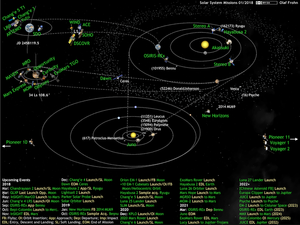
Une sonde spatiale est un véhicule spatial sans équipage lancé dans l'espace pour étudier à plus ou moins grande distance différents objets célestes : le Soleil, les planètes, planètes naines et petits corps, leurs satellites, le milieu interplanétaire ou encore le milieu interstellaire. Une sonde spatiale se distingue des autres engins spatiaux non habités qui restent en orbite terrestre. Les sondes spatiales peuvent prendre un grand nombre de formes pour remplir leur mission : orbiteur placé en orbite autour du corps céleste observé, atterrisseur qui explore in situ le sol de la planète cible, impacteur, etc. Une sonde peut emporter des engins autonomes pour accroître son champ d'investigation : sous-satellite, impacteur, rover, ballon.
Cet article recense la liste de sondes spatiales actives qui ont échappé à l'orbite terrestre. Il inclut les sondes spatiales lunaires, mais n'inclut pas les sondes spatiales en orbite aux points de Lagrange Soleil-Terre. Un engin spatial est considéré comme "actif" s'il est encore capable de transmettre des données utilisables à la Terre.